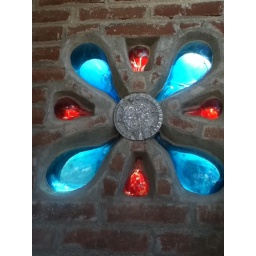
Lovely stained glass etched into a brick wall at The Glass Factory in Cabo San Lucas, Mexico